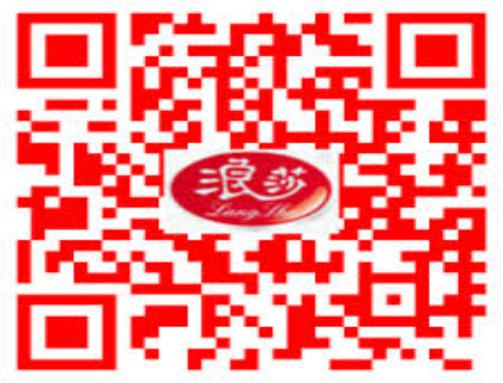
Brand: lang sha
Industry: Clothes